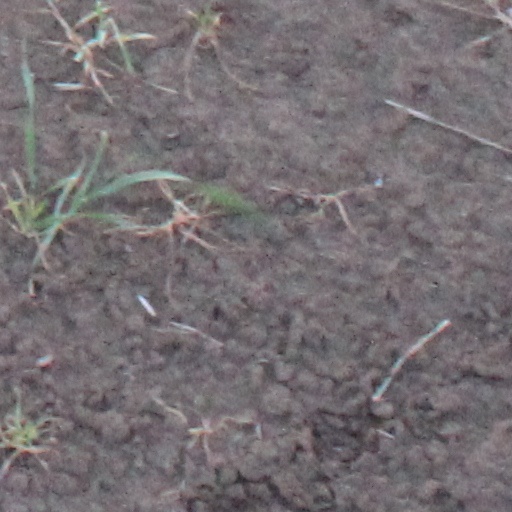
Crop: wheat